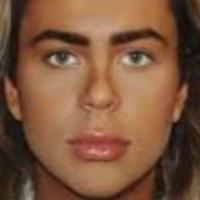
Age group: age 11-20